Old Economy Village

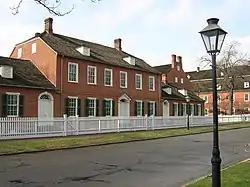
The Rapp house in Old Economy Village, Pennsylvania.

Old Economy Village is an historic settlement that is located in Ambridge, Beaver County, Pennsylvania, United States. Administered by the Pennsylvania Historical and Museum Commission, it lies on the banks of the Ohio River and is surrounded by downtown Ambridge.